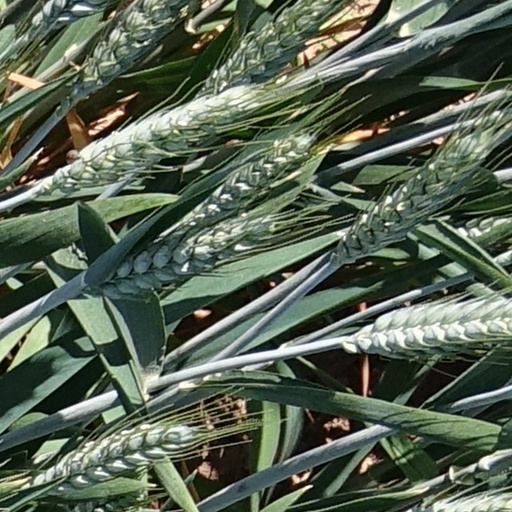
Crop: wheat